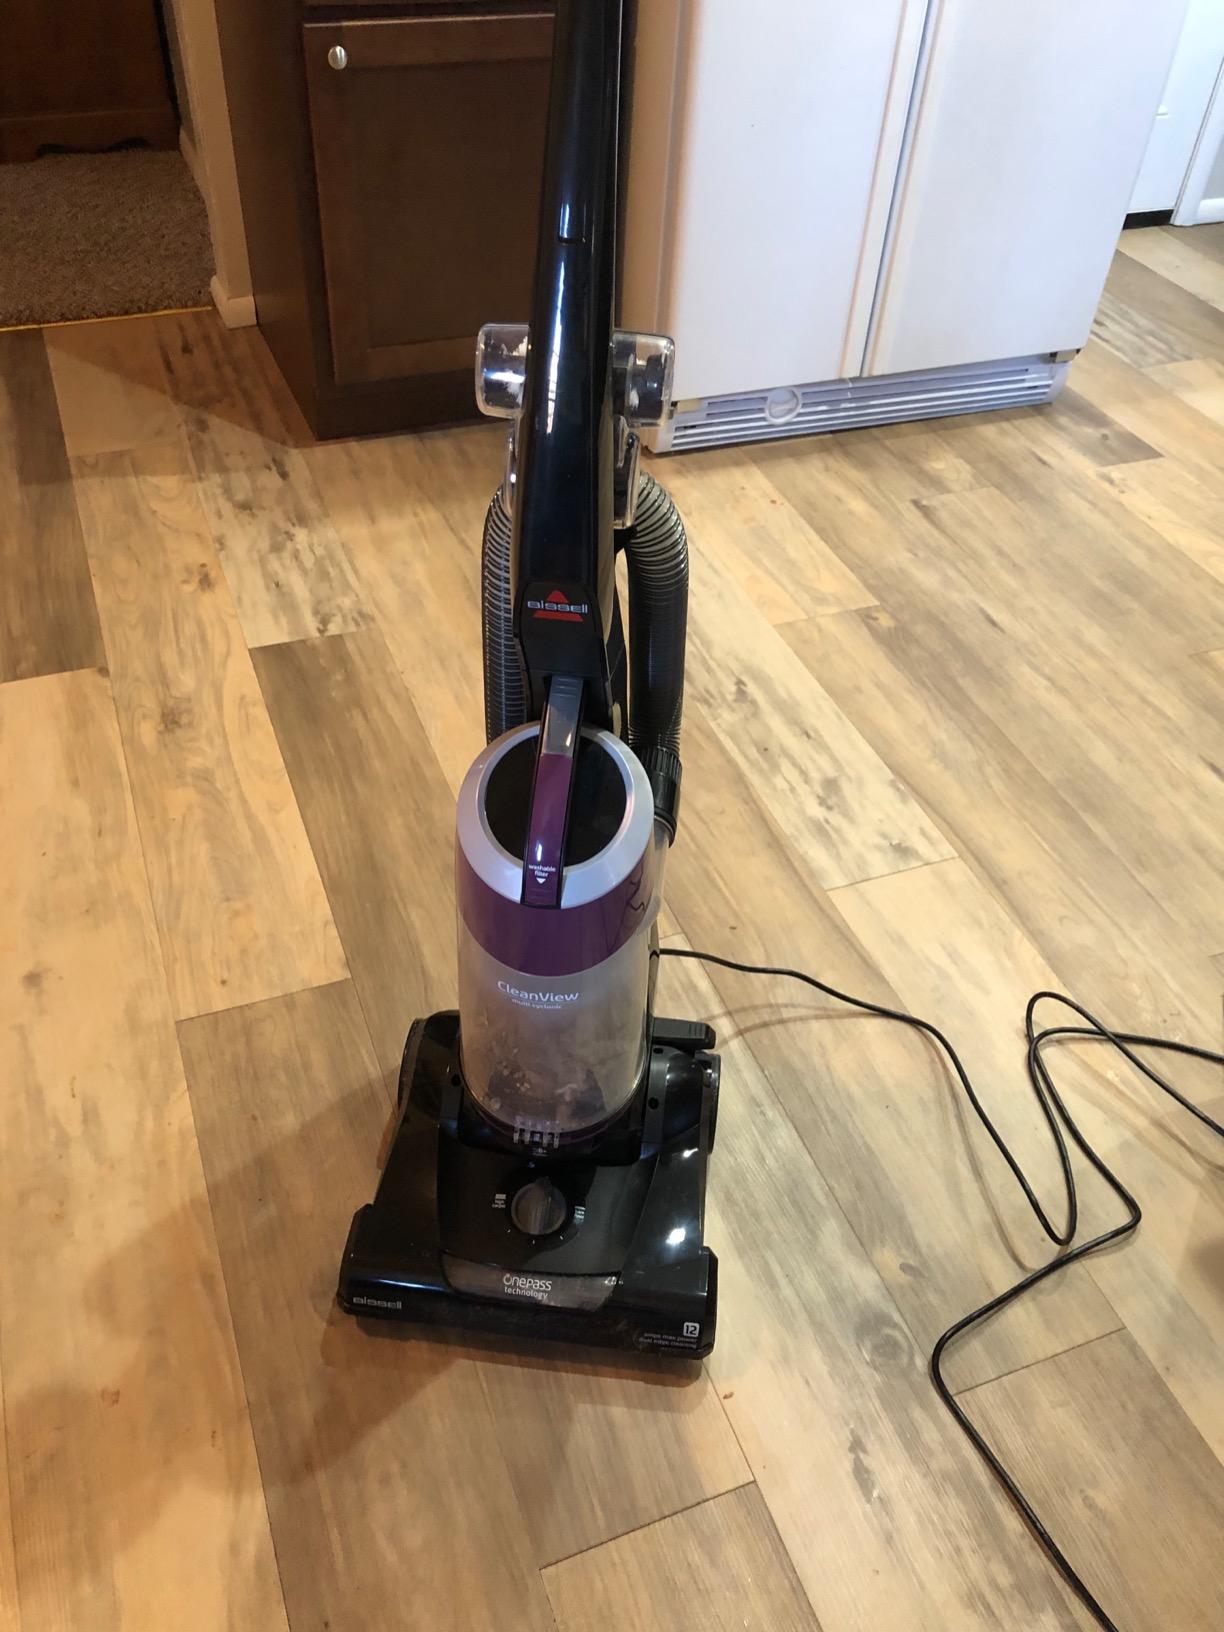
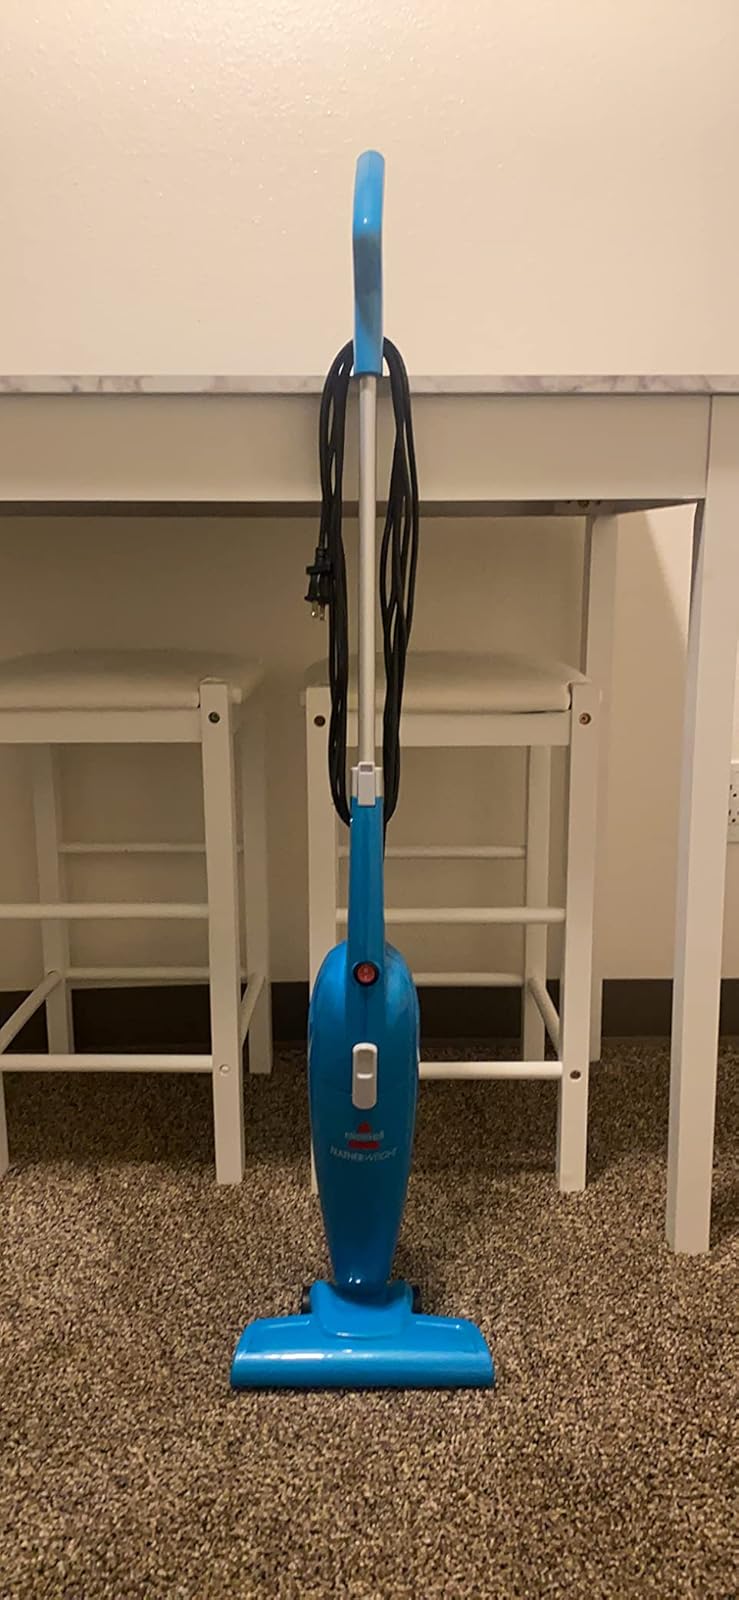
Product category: items_vacuum
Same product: no